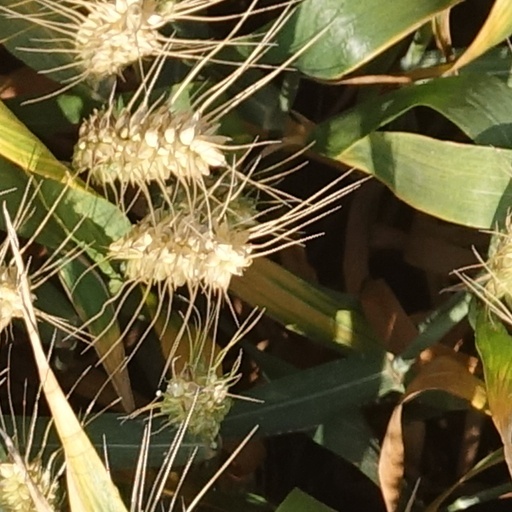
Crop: wheat